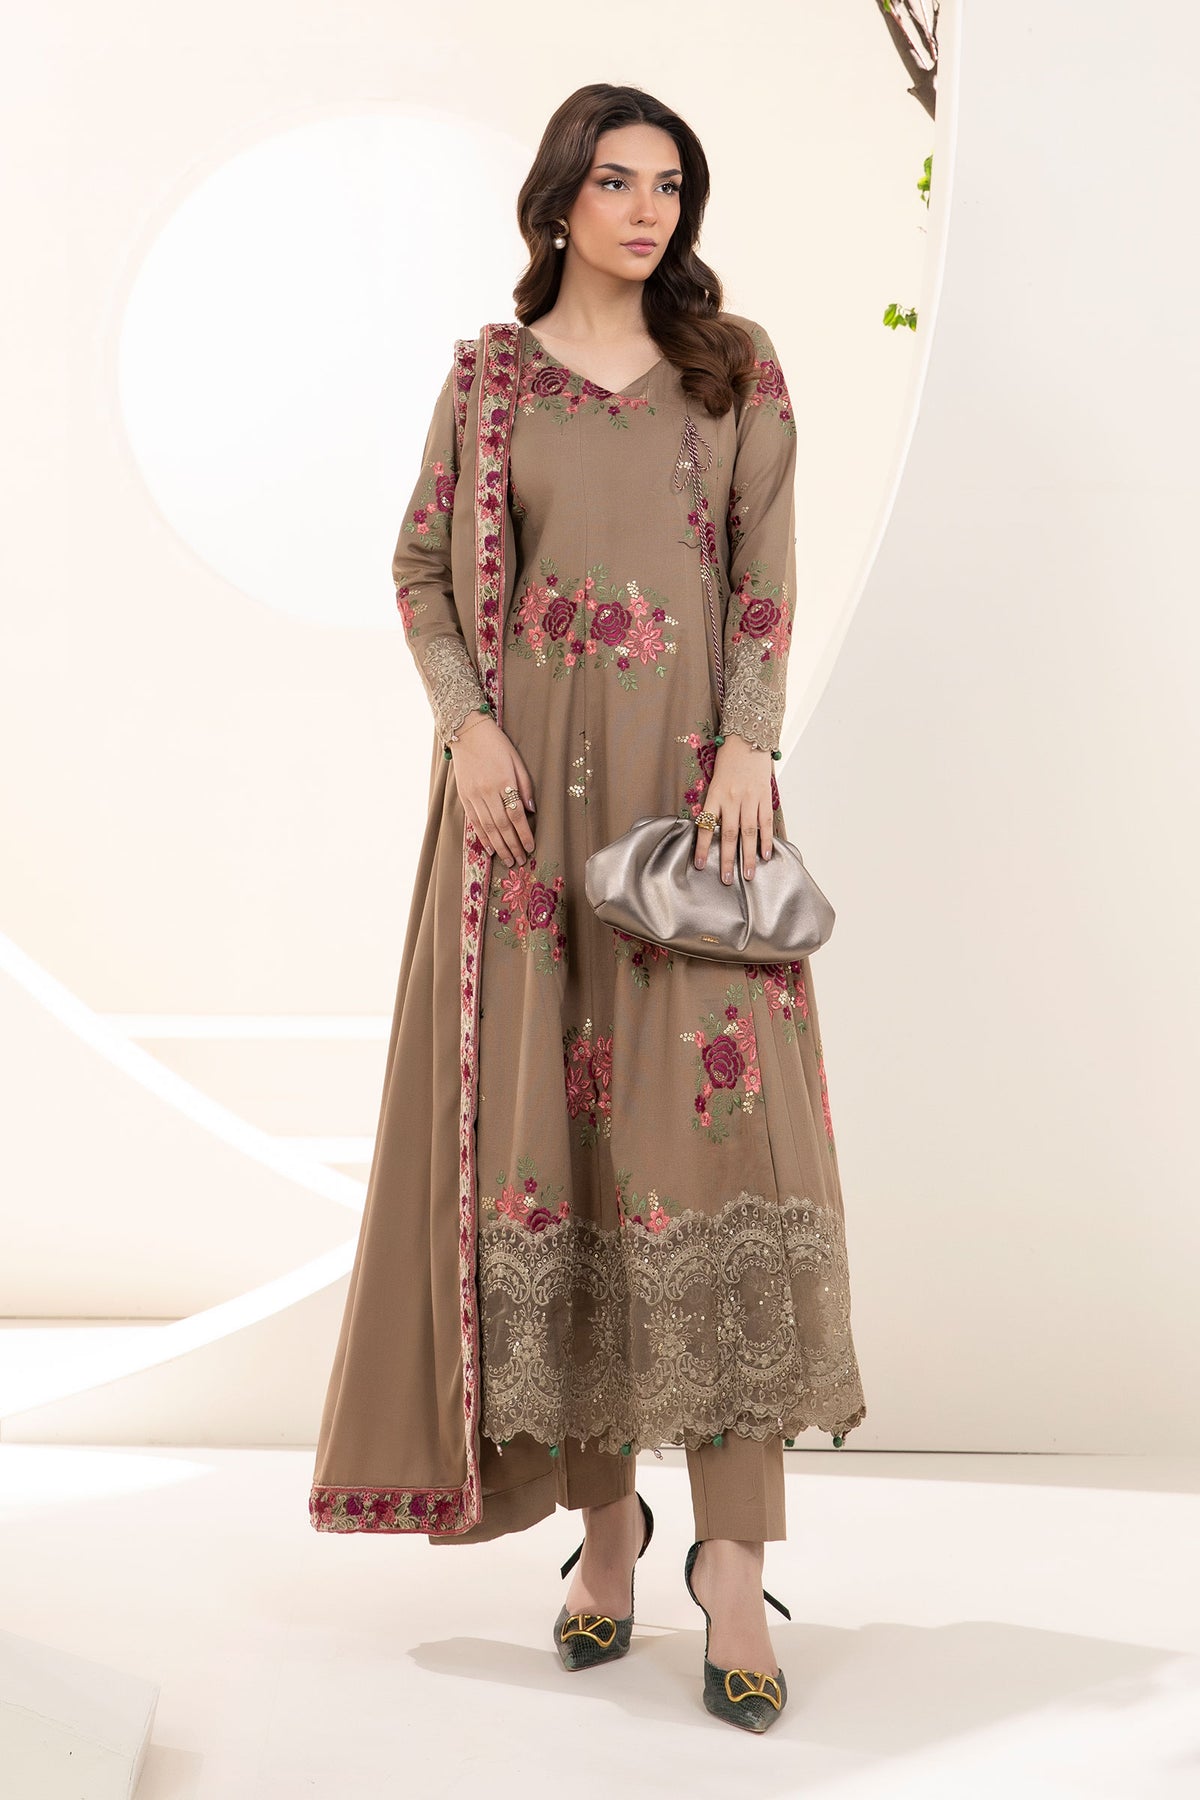
taupe multi embroidered salwar suit